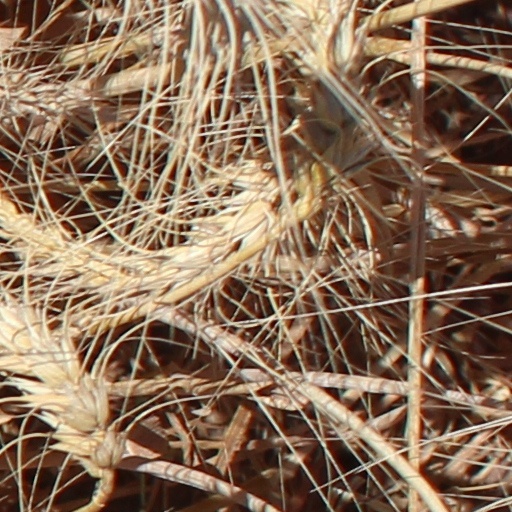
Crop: wheat